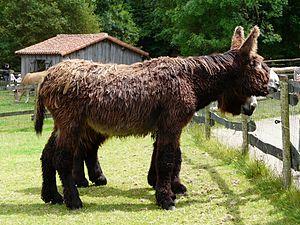
Baudets du Poitou, grand parc du Puy du Fou, Vendée, France
La mule poitevine est un type de grande mule reconnu par les haras nationaux français. Elle naît du croisement entre une jument de trait Poitevin mulassier et un baudet du Poitou. Comme beaucoup d'hybrides, cette mule est presque toujours stérile. Elle est très charpentée, considérée comme la plus grande mule qui soit et comme l'animal de trait possédant le plus haut rapport poids/puissance. C'est pourquoi elle a parfois été qualifiée de meilleur animal de travail au monde.
Le cheptel asinien de France compte 25 000 têtes réparties en plusieurs races dont 7 sont officiellement reconnues par le Ministère de l'Agriculture et les Haras nationaux :